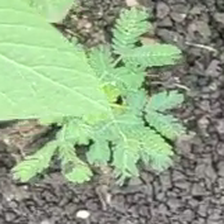
Weed species: Dwarf_cassia_(Chamaecrista pumila)